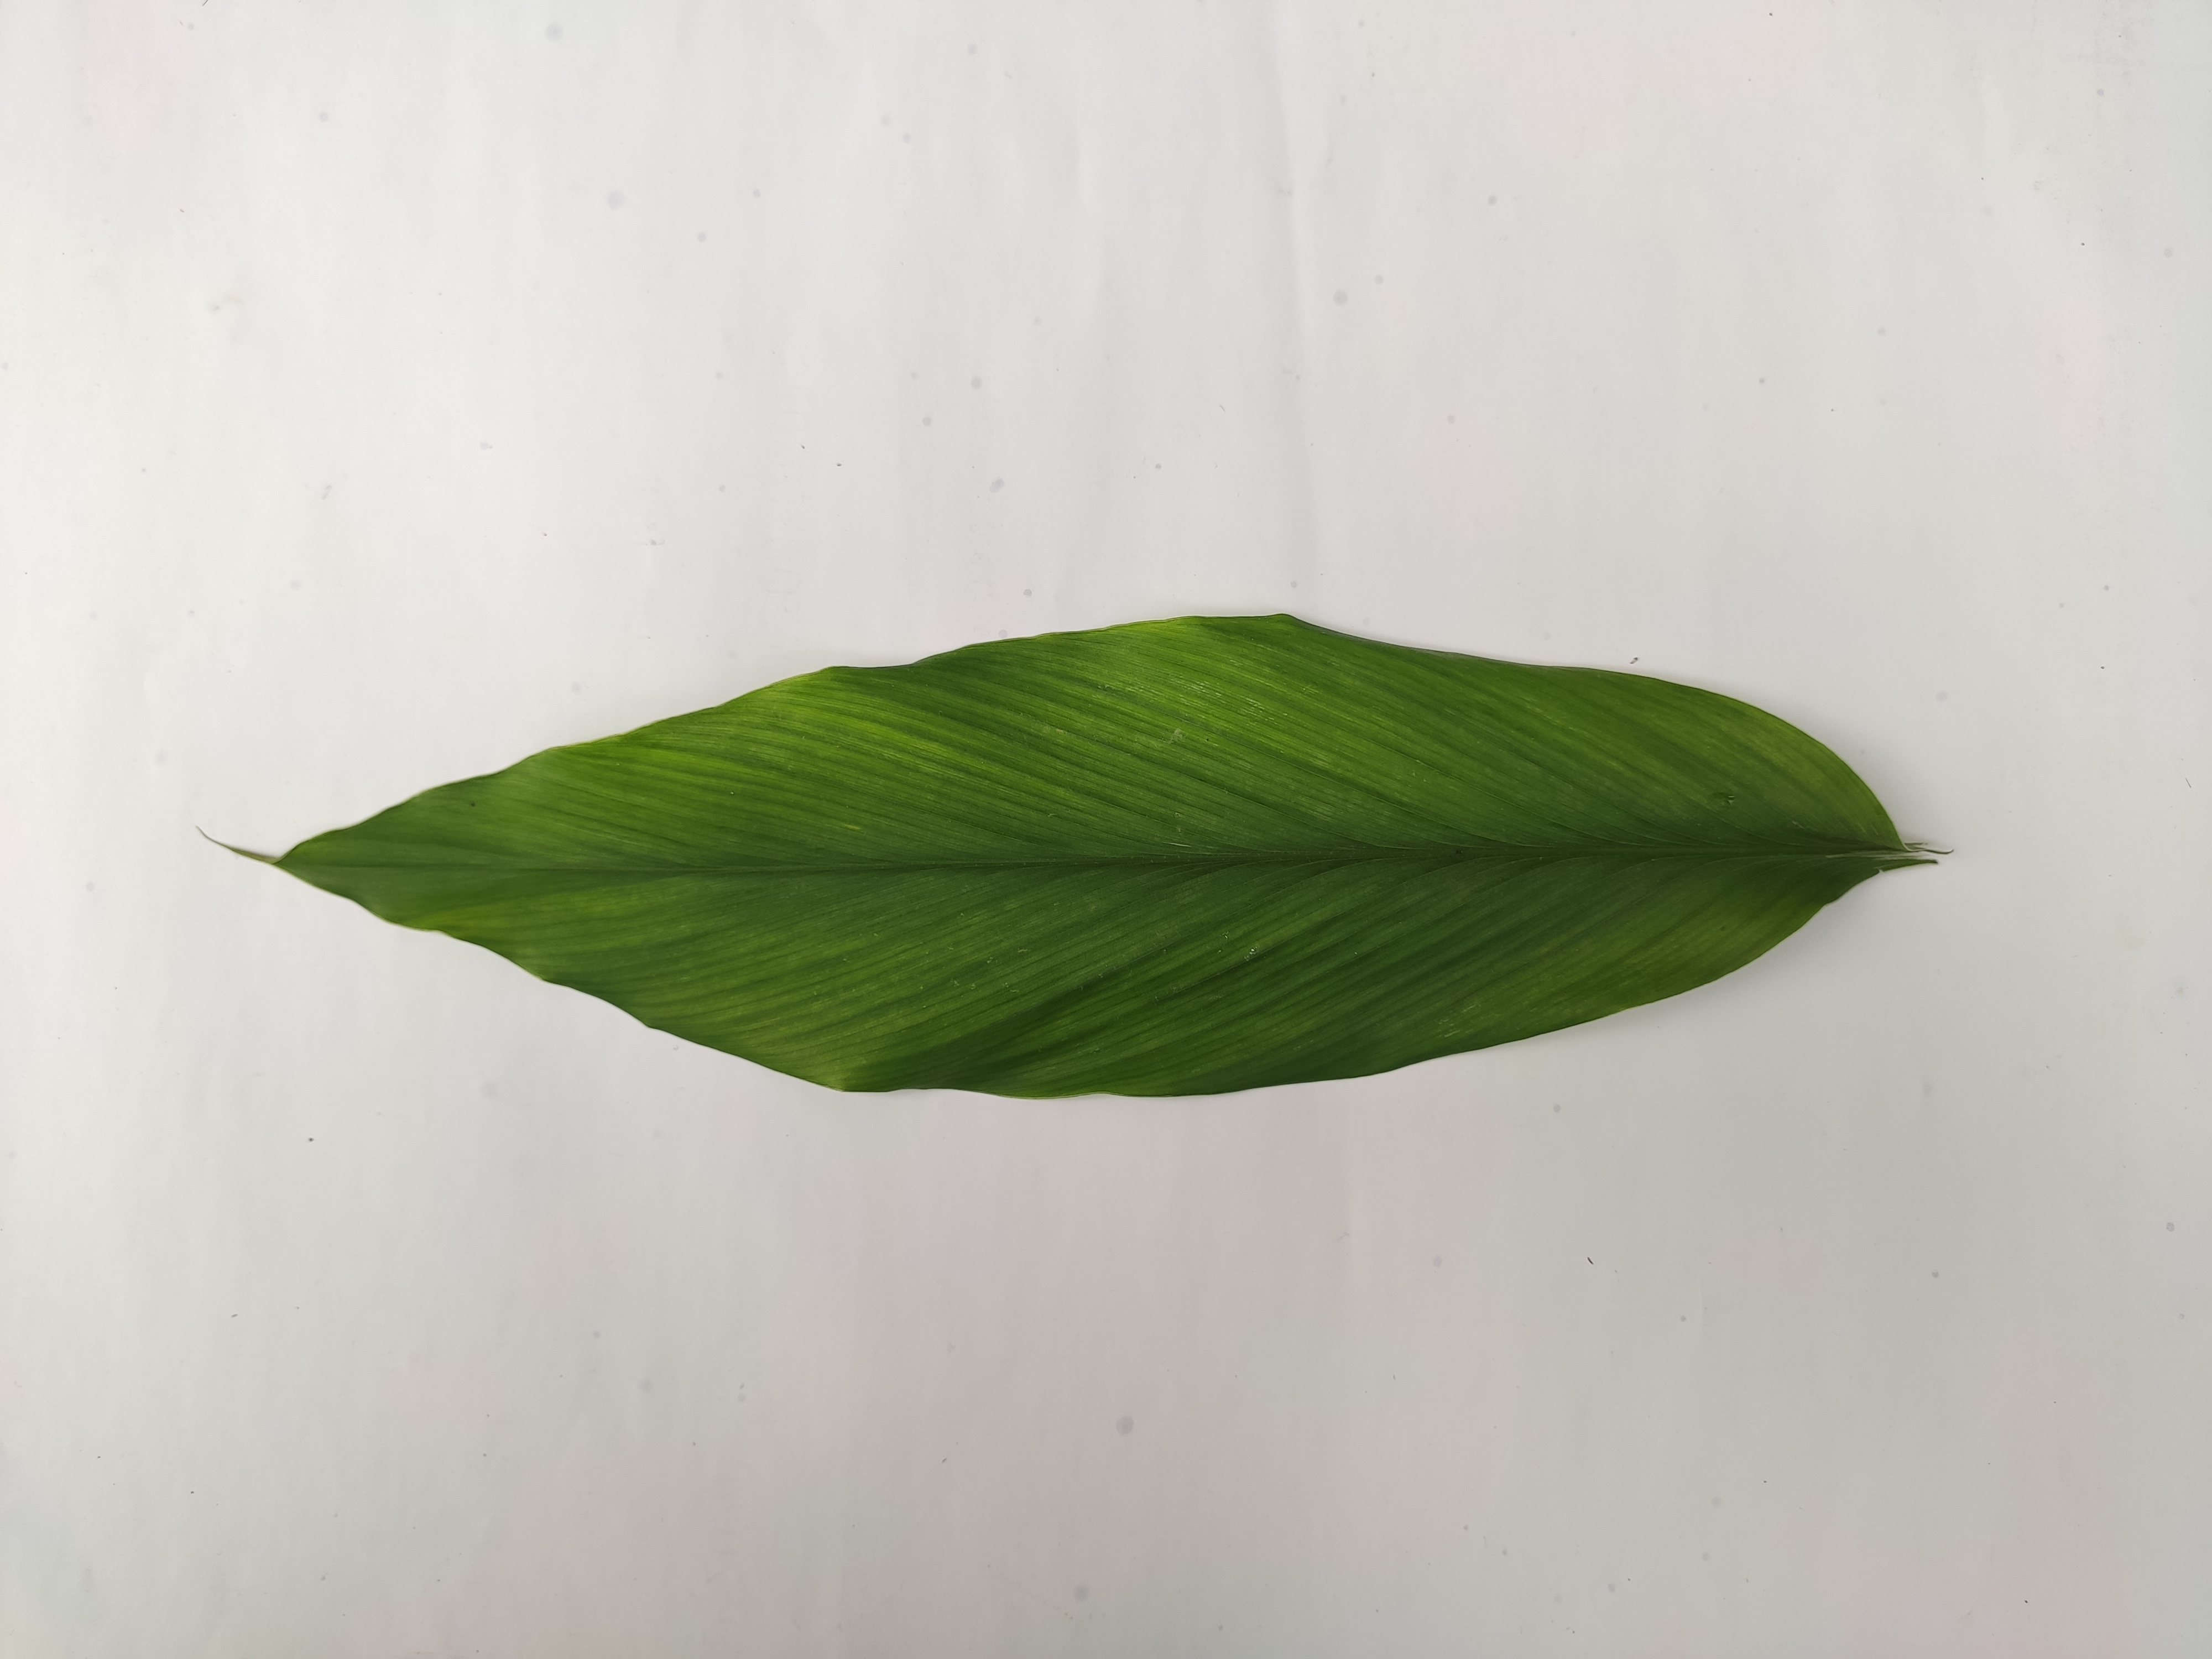
Label: Healthy_Leaf